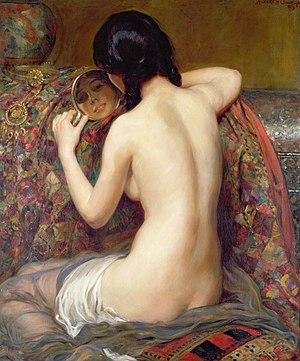
Albert Henry Collings, né à Londres en 1868 et mort le 6 mai 1947 à Buxton, est un peintre britannique.